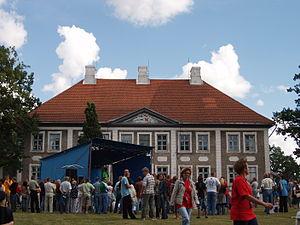
Lüganuse est un petit bourg d’Estonie, centre administratif de la commune de Lüganuse, dans le Virumaa oriental. Sa population était de 496 habitants au 31 décembre 2007.